Władysław Schinzel

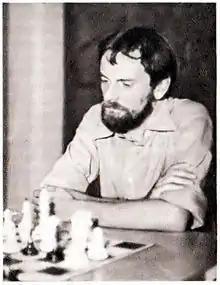

Władysław Schinzel (born 22 May 1943) is a Polish chess International Master (1979).